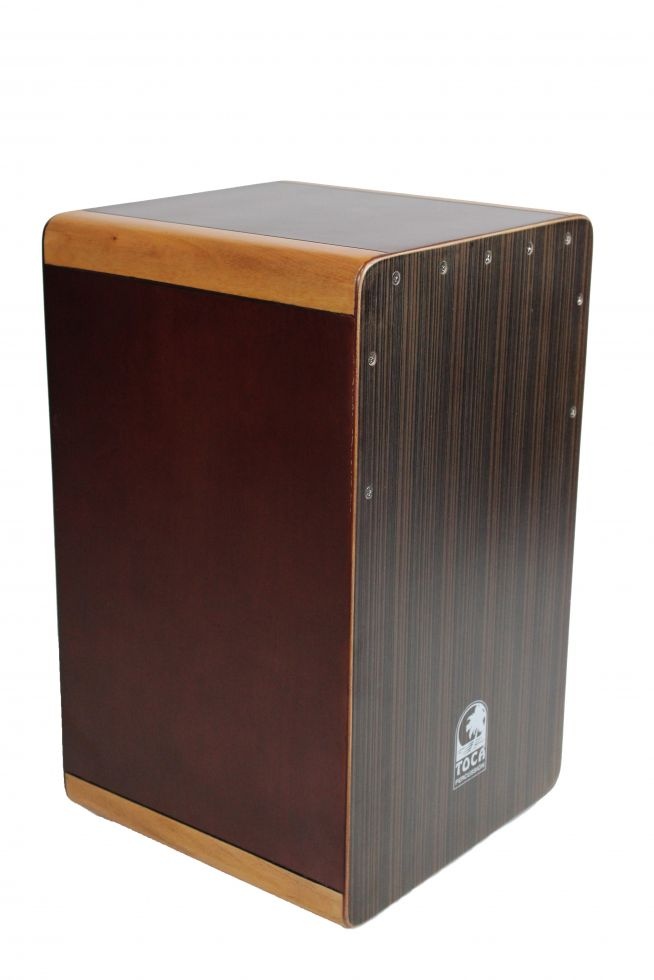
Toca TCAJCA-M Corner Accent Cajon
(Item: 037728524907) Toca TCAJCA-M Corner Accent Cajon: A new joinery technique yields this attractive, sturdy flamenco cajon. Made from plywood with adjustable flamenco-style snares and bass reflex system. This cajon sounds as good as it looks!
Brand: Toca
Category: Arts & Entertainment > Hobbies & Creative Arts > Musical Instruments > Percussion > Hand Percussion > Hand Drums > Cajons > Flamencos Cajons